Wiener Stadthalle

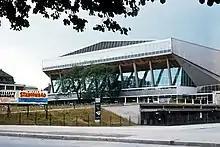
Stadthalle (Hall D) in around 1972

The arena has been site of the annual Erste Bank Open tennis tournament since 1974 and has hosted the ice shows Vienna Ice Revue and Holiday on Ice, the touring horse show annually and the circus show Artisten-Tiere-Attraktionen from 1959 to 1995.